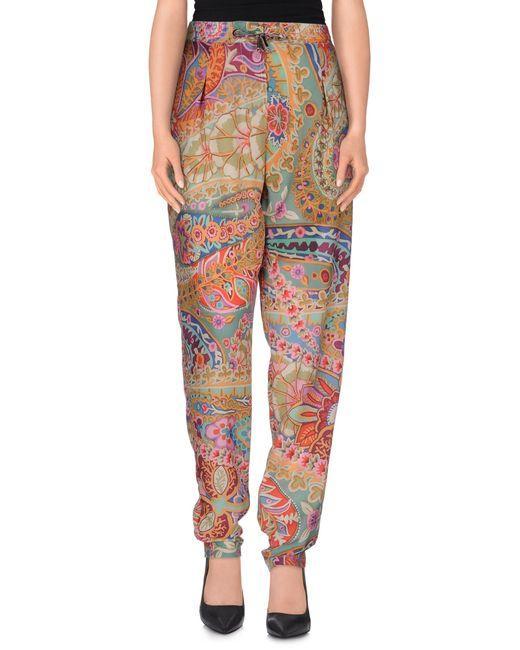
braune bedruckte weite Hose, hohe Taille, bunt